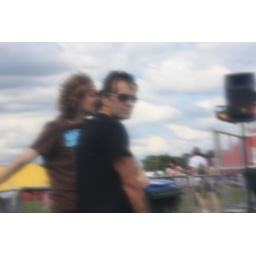
I broke off a piece of the plastic beer glass and put it over the lens to take this